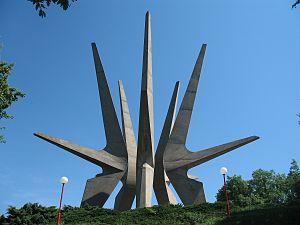
Le mont Kosmaj est une montagne de Serbie. Son altitude est de 626 m. Il est situé près de Mladenovac, dans le district de Belgrade dont il est constitue le point culminant.
Cet article recense les monuments à la Seconde Guerre mondiale en Serbie.
Radeta Stanković était un sculpteur yougoslave et serbe.